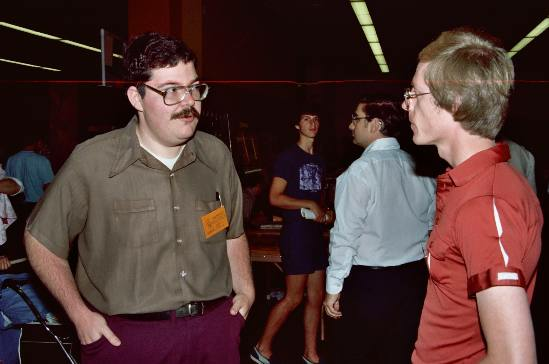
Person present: Yes